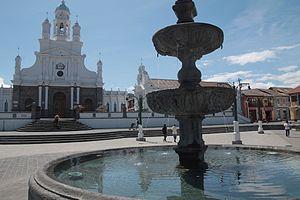
Sangolquí est une ville équatorienne située dans la province de Pichincha, capitale du canton de Rumiñahui. Elle fait partie du Secteur Métropolitain de Quito.